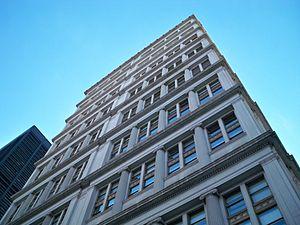
Le 195 Broadway, également connu sous le nom de Telephone Building, Telegraph Building ou Western Union Building, est un bâtiment de 29 étages à Broadway dans le quartier financier de Manhattan, à New York. C'était le siège de longue date d'AT&T ainsi que de Western Union. Il occupe tout le côté ouest de Broadway de Dey Street à Fulton Street.